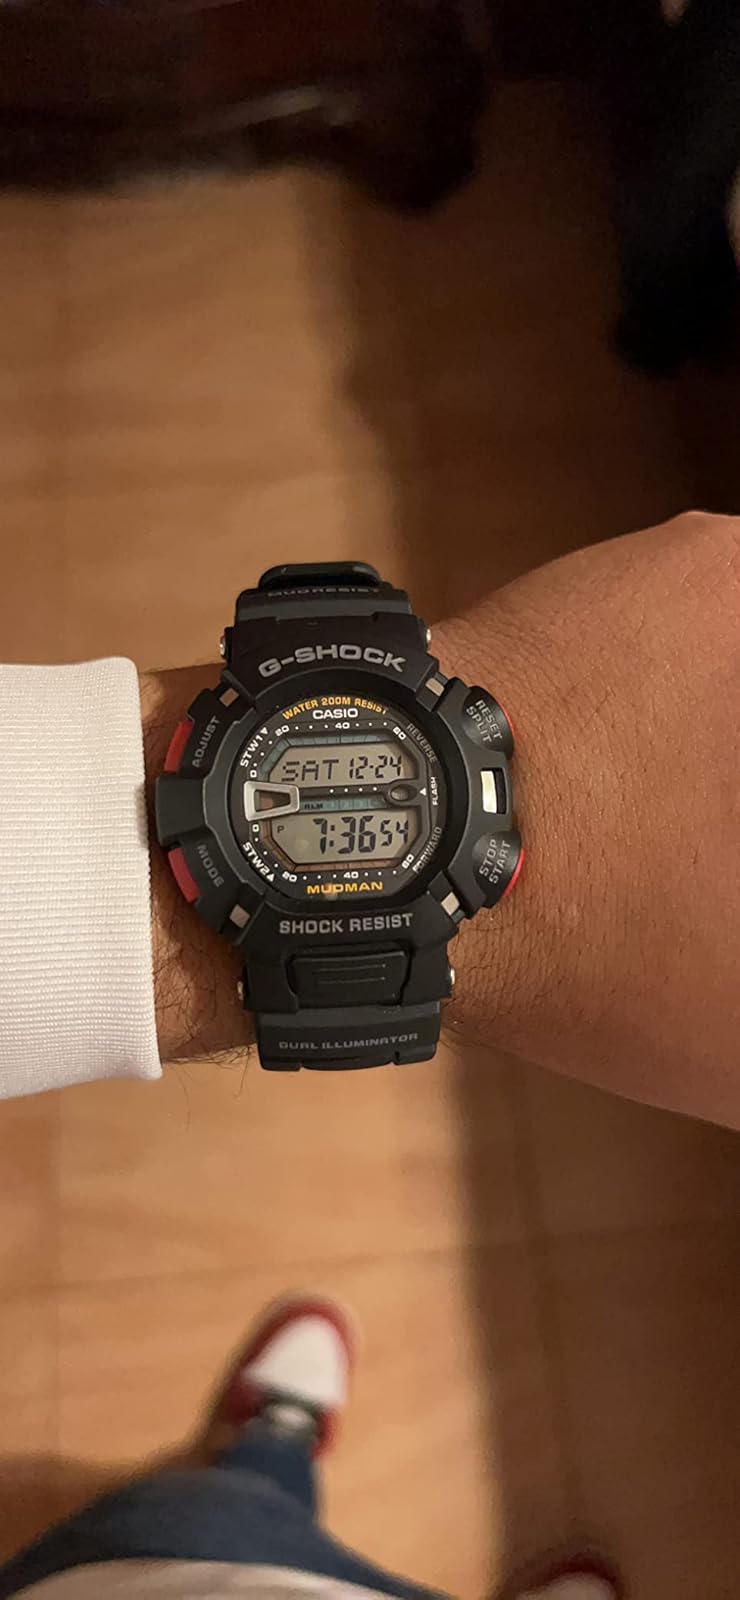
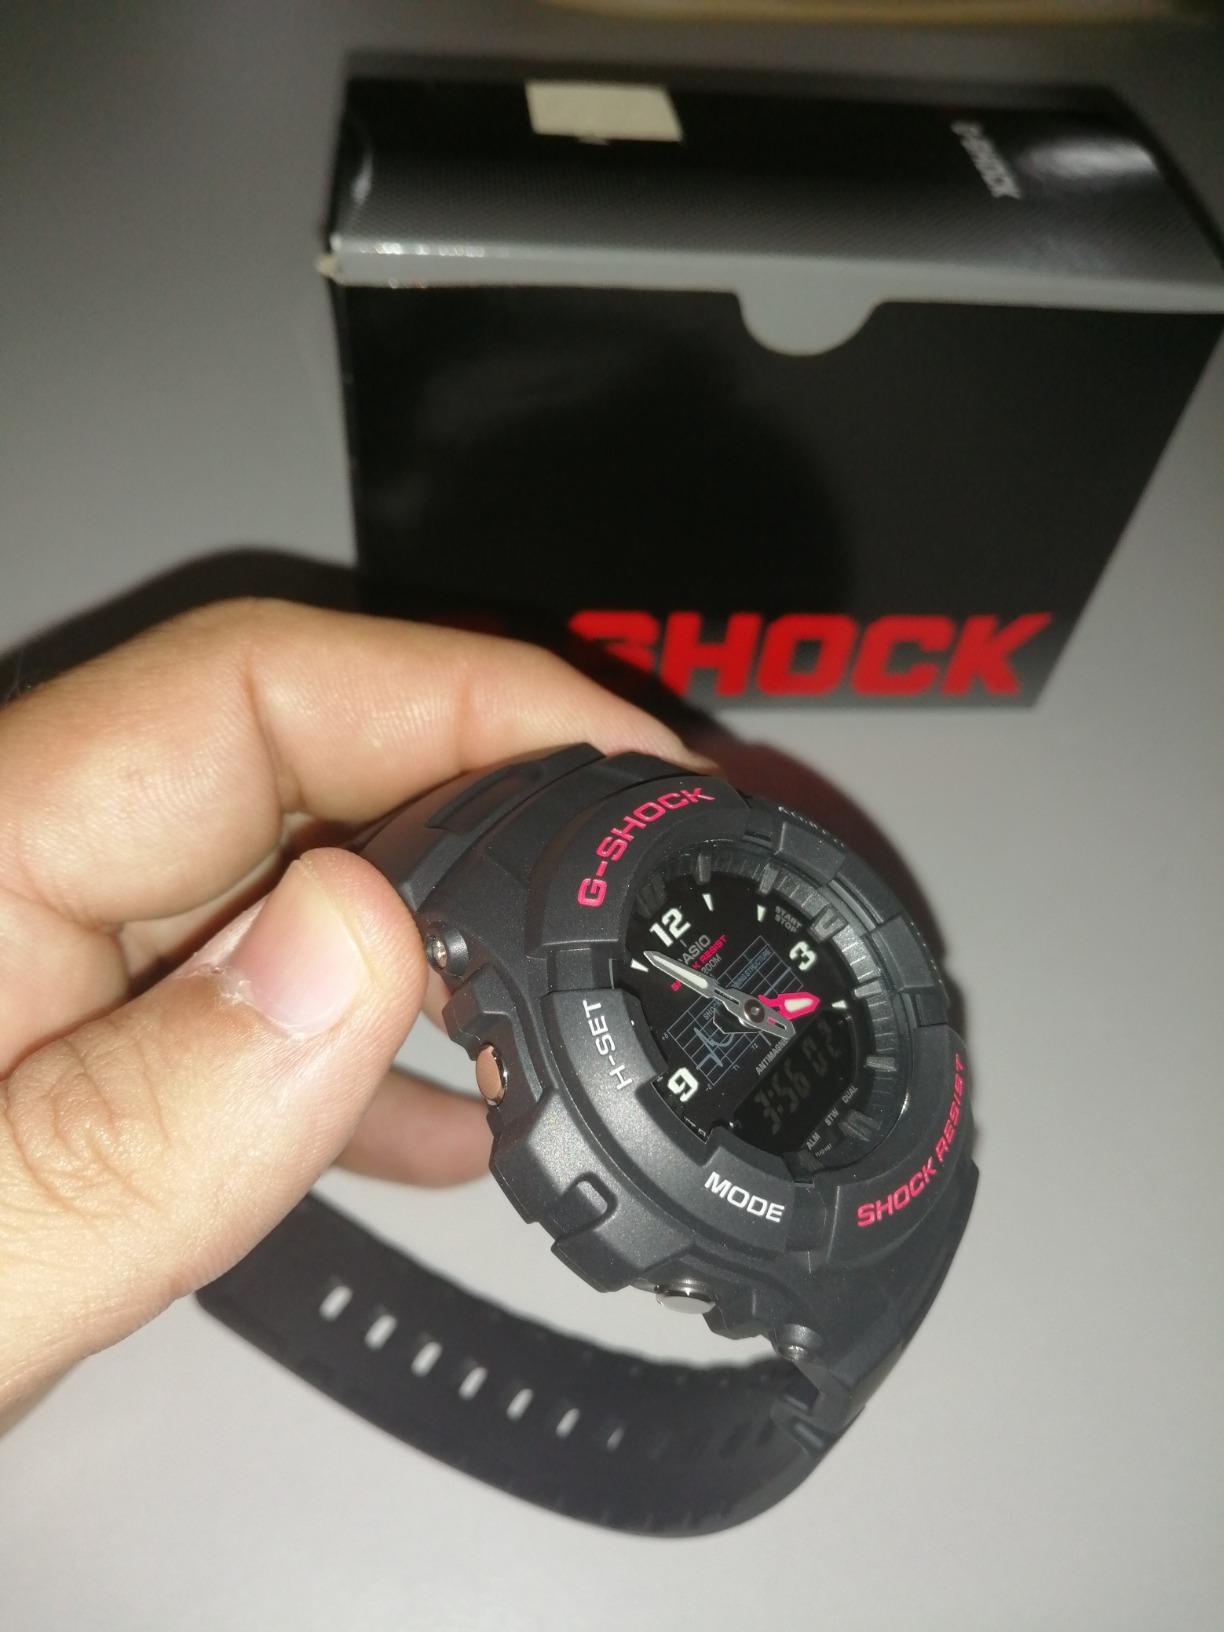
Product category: accessories_watch
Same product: no